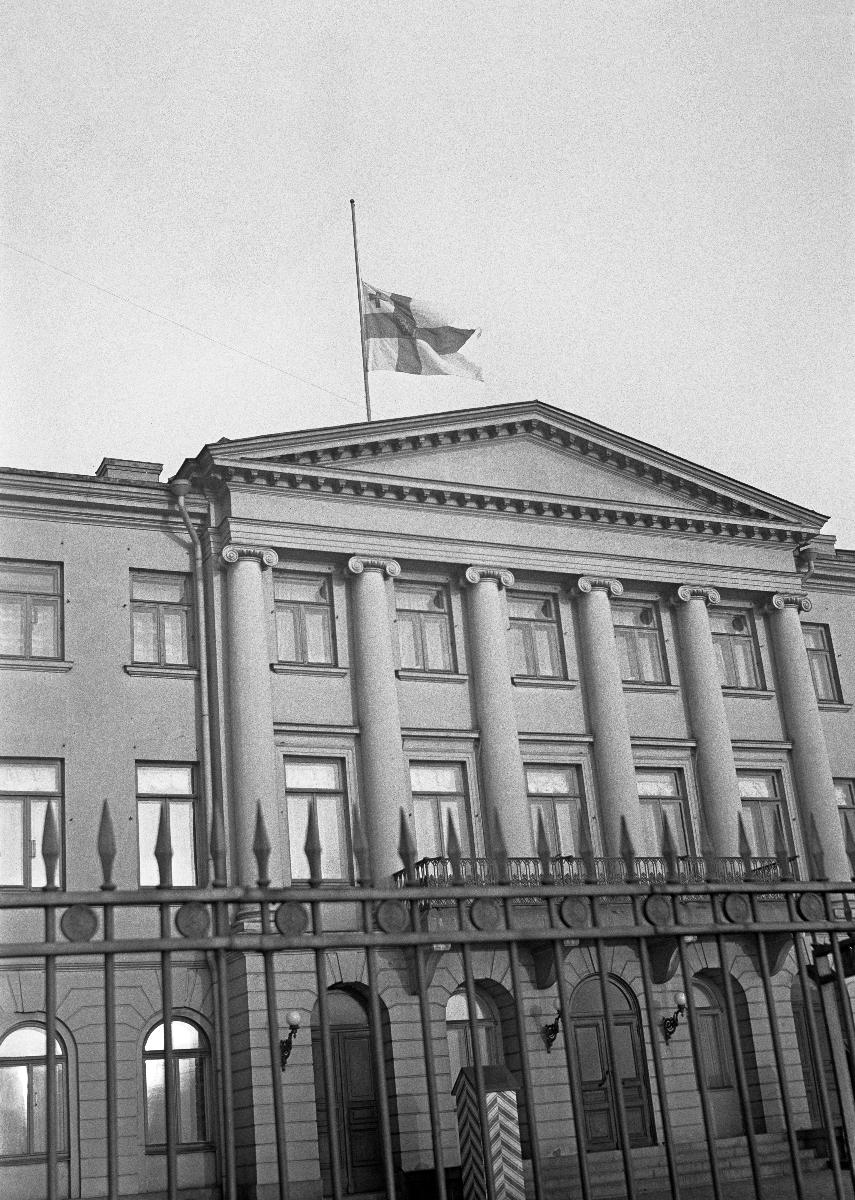
Presidentti Kyösti Kallion kuolema
President Kyösti Kallios död; The death of President Kyösti Kallio's
sisällön kuvaus: Suomen lippu puolitangossa Presidentinlinnan katolla presidentti Kyösti Kallion kuoleman johdosta, Helsinki 20.12.1940. content description: Finland's flag is flown at half-mast on the roof of the Presidential Palace due to the death of President Kyösti Kallio, Helsinki 20.12.1940. innehållsbeskrivning: Finlands flagga på halvstång på Presidentens slott på grund av president Kyösti Kallios död, Helsingfors 20.12.1940.
Kuvaaja: Sundström, Hugo, kuvaaja
Vuosi: 1940
Paikka: Suomi, Uusimaa, Helsinki
Aiheet: HBL; presidentit; liputus; suruliputus; kuolema; presidents; Finnish presidents; death; flags; flagging; presidenter; död; sorgflaggning; flaggning; döden